Striped bark scorpion

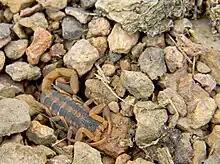
A striped scorpion hiding among rocks at Taum Sauk Mountain State Park

A medium-sized scorpion that is rarely longer than 70 mm (up to around 2 3/4 in), the striped bark scorpion is a uniform pale-yellow scorpion that can be identified by two dark, longitudinal stripes on its carapace, with a dark triangle above the ocular tubercle. Minor variations on this theme occur, however; specimens that are lighter-colored and lack the characteristic stripes have been described as separate species in the past. Their color suits their environment well, providing them with a natural camouflage from predators as well as prey. Males have a pectinal tooth count of 21–30, while females have 20–27.